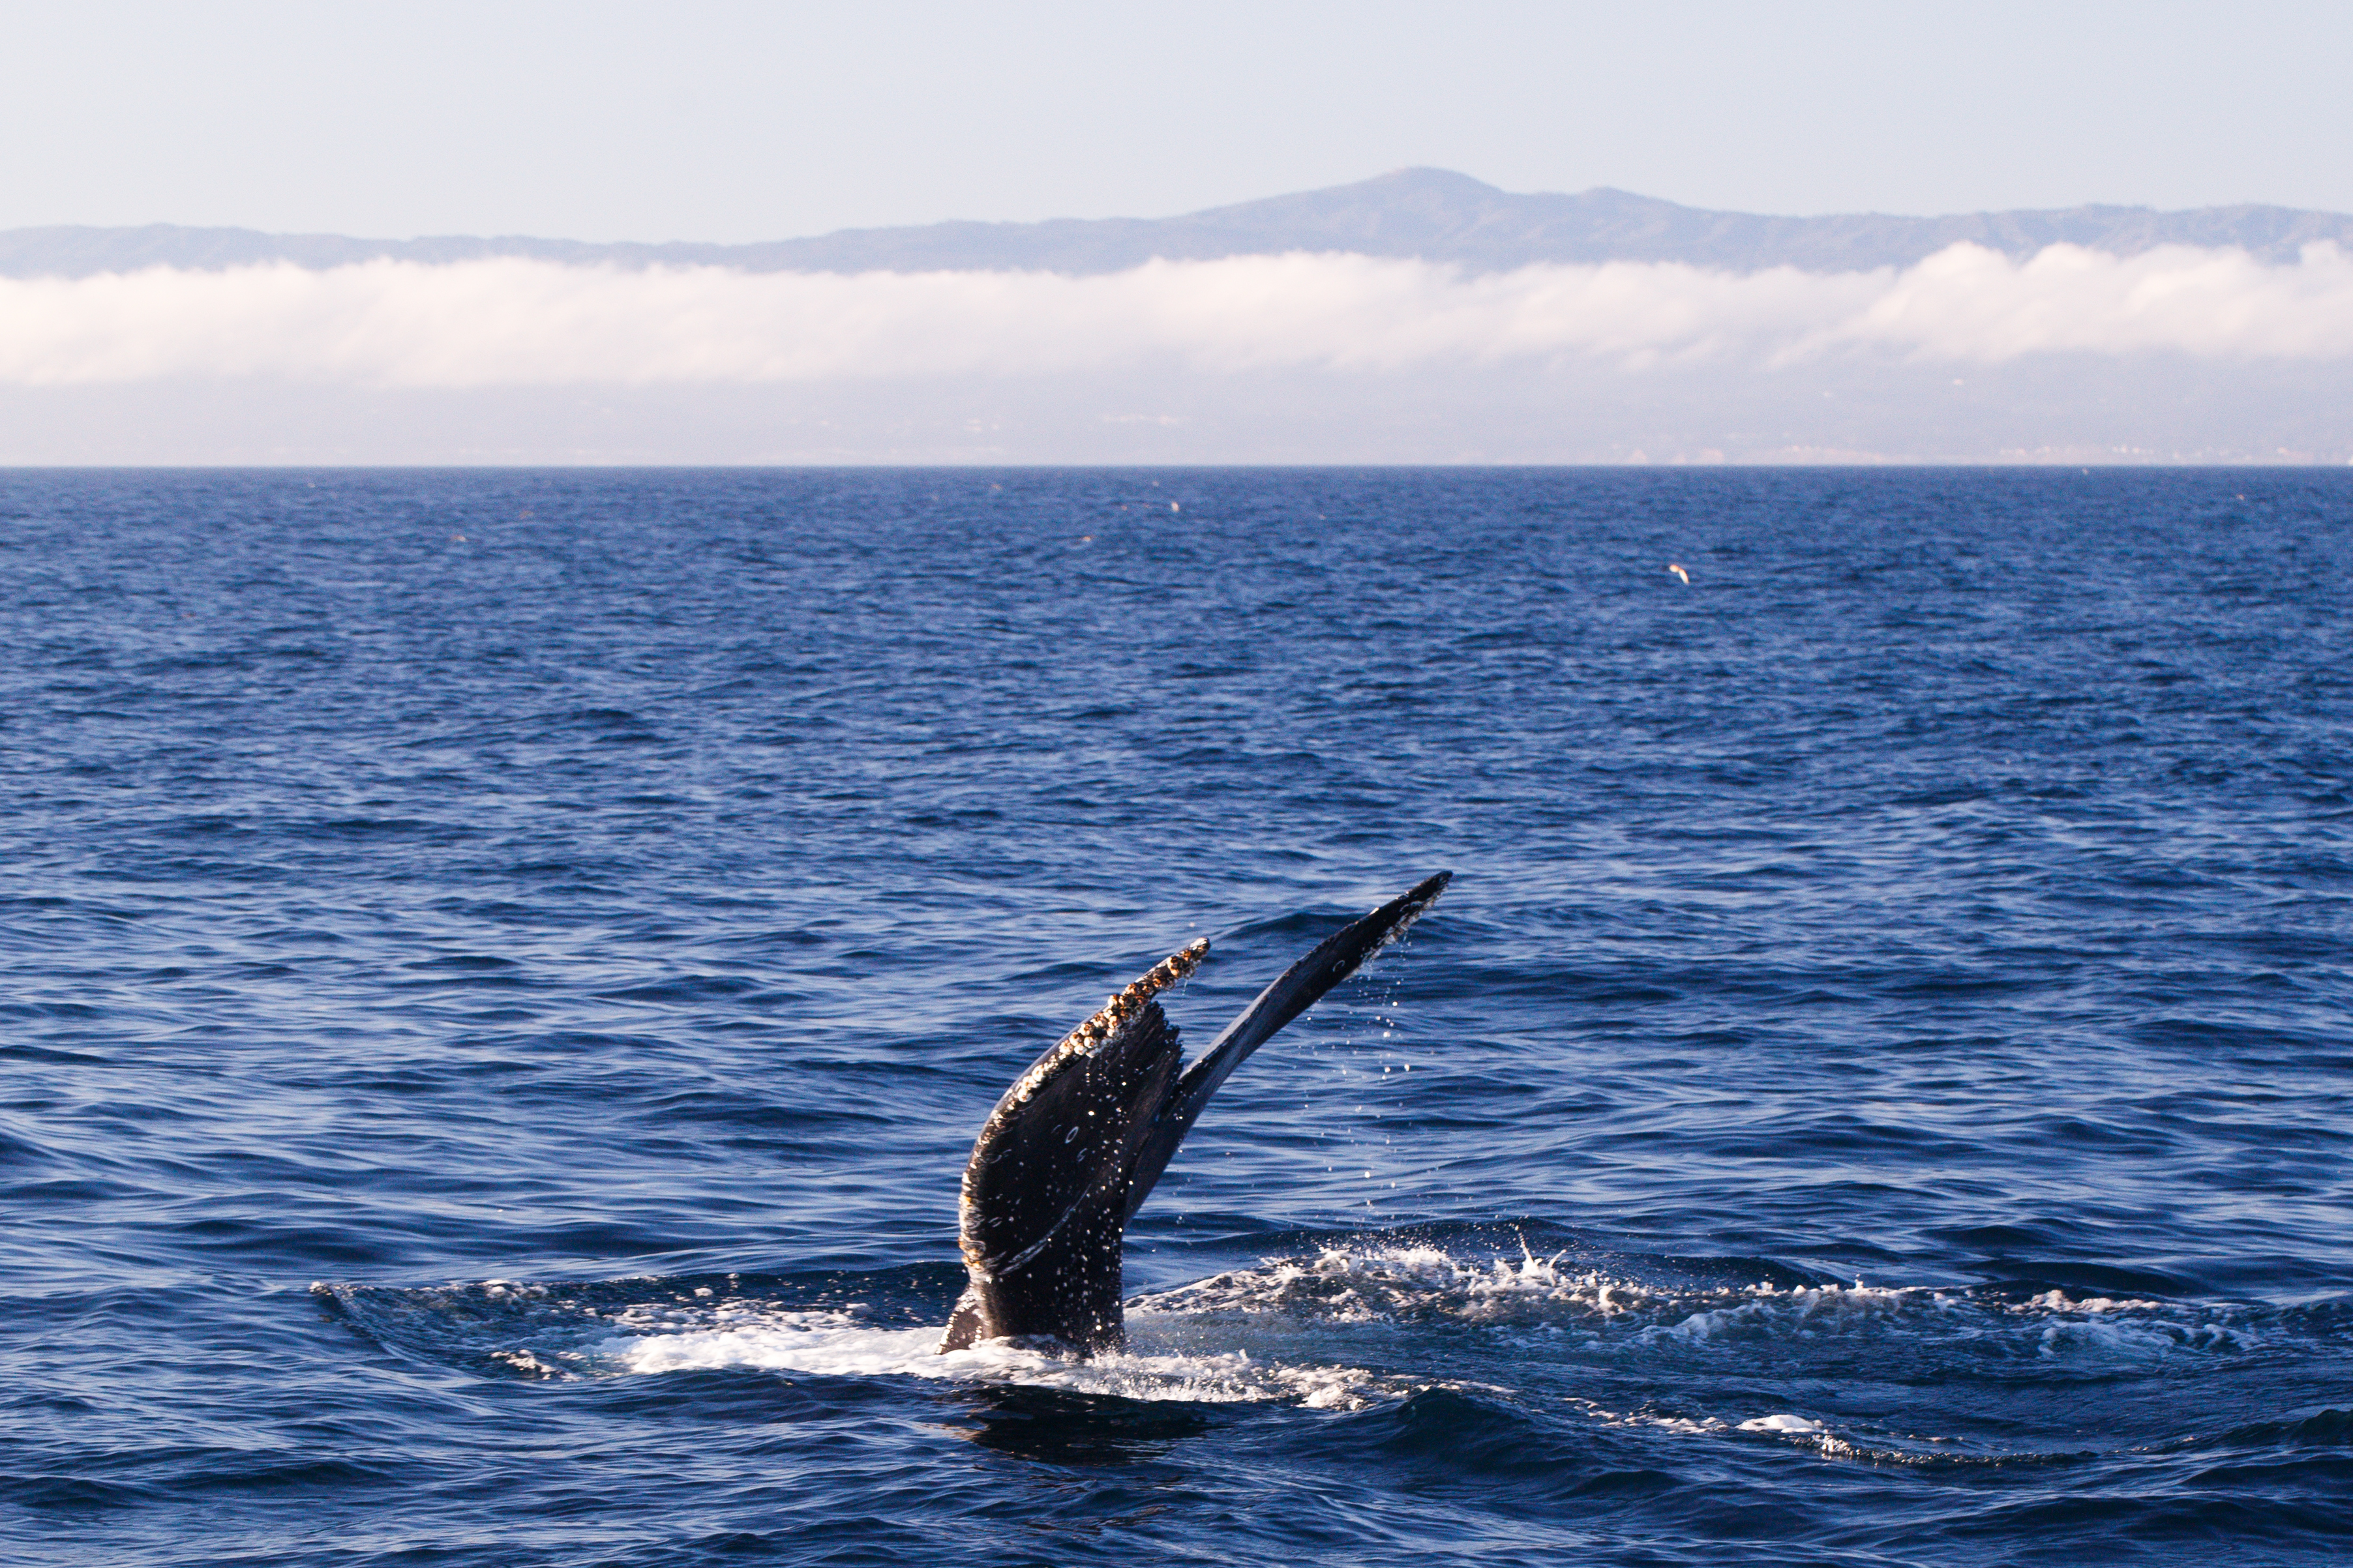
sea, mammal, california, humpback whale, unitedstates, vertebrate, whale, us, watsonville, marine mammal, whales dolphins and porpoises, grey whale